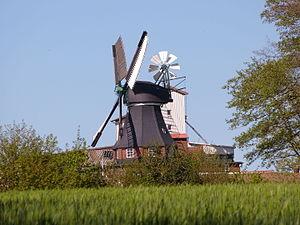
Henstedt-Ulzburg est une commune de l'arrondissement de Segeberg, district du Land de Schleswig-Holstein, en Allemagne.